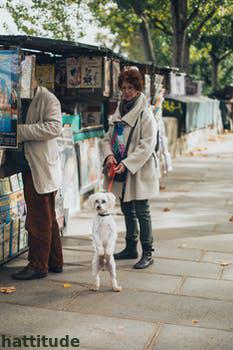
Label: Watermark